List of You're Under Arrest episodes

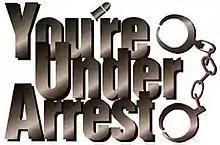
Logo of the series

This is a list of episodes for the "You're Under Arrest" anime.